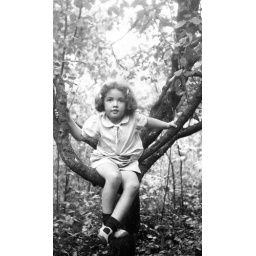
Merilynn in the apple tree behind Granddad Armstrong's house in North Vancouver